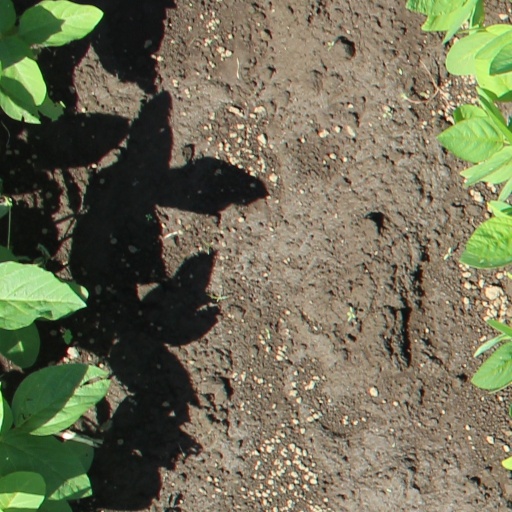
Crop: soybean